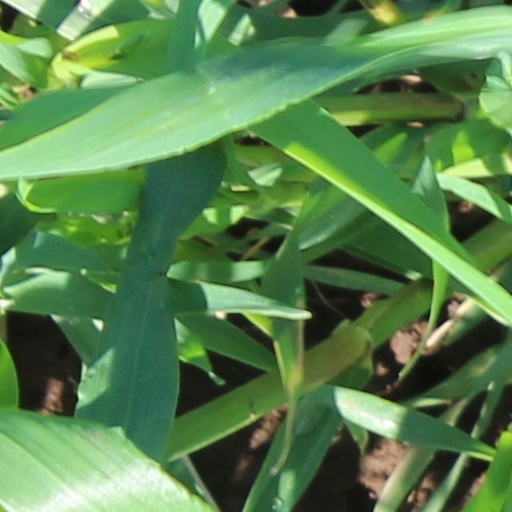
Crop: wheat